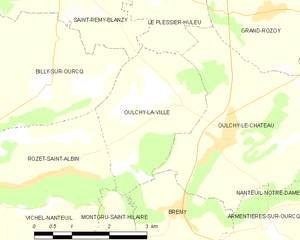
Carte des communes françaises: Oulchy-la-Ville